Colombo crime family

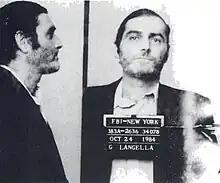
FBI mugshot of Gennaro Langella in 1984

Following the high-profile media exposure of Joseph Colombo and the murderous excesses of Joe Gallo, the Colombo family entered a period of comparative calm and stability. With Colombo in a coma, the family leadership went to Thomas DiBella, a man adept at evading the authorities since his sole bootlegging conviction in 1932. However, DiBella was unable to prevent the Gambino family from chipping away at Colombo rackets, and the Colombos declined in power. Poor health forced DiBella to retire in 1977, and Colombo died in 1978. The Colombo family was facing another power vacuum.